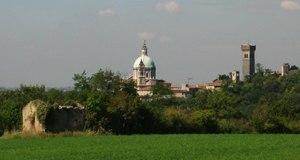
Lonato del Garda est une commune italienne d'environ 15 700 habitants située dans la province de Brescia, dans la région Lombardie en Italie.